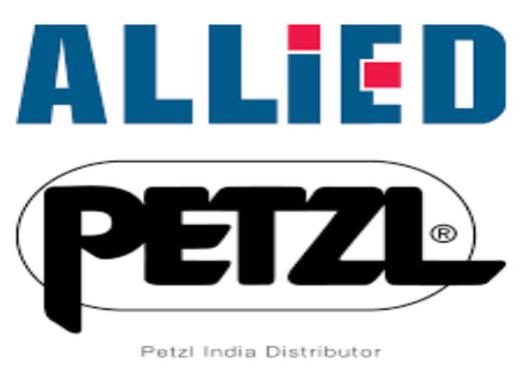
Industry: Clothes